Valence House Museum

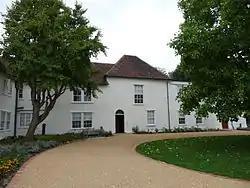
Valence House Museum

Valence House Museum is the only surviving of the five manor houses of Dagenham. The timber-framed museum building, partially surrounded by a moat, is situated in Valence Park off Becontree Avenue, in the London Borough of Barking and Dagenham, London, England. The building has been used as a manor house, a family home, a town hall, the headquarters of the library service and now houses a museum.